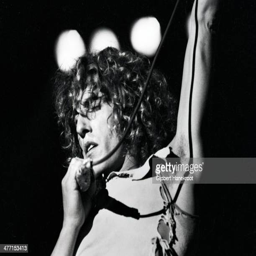
hard rock artist on stage at a concert